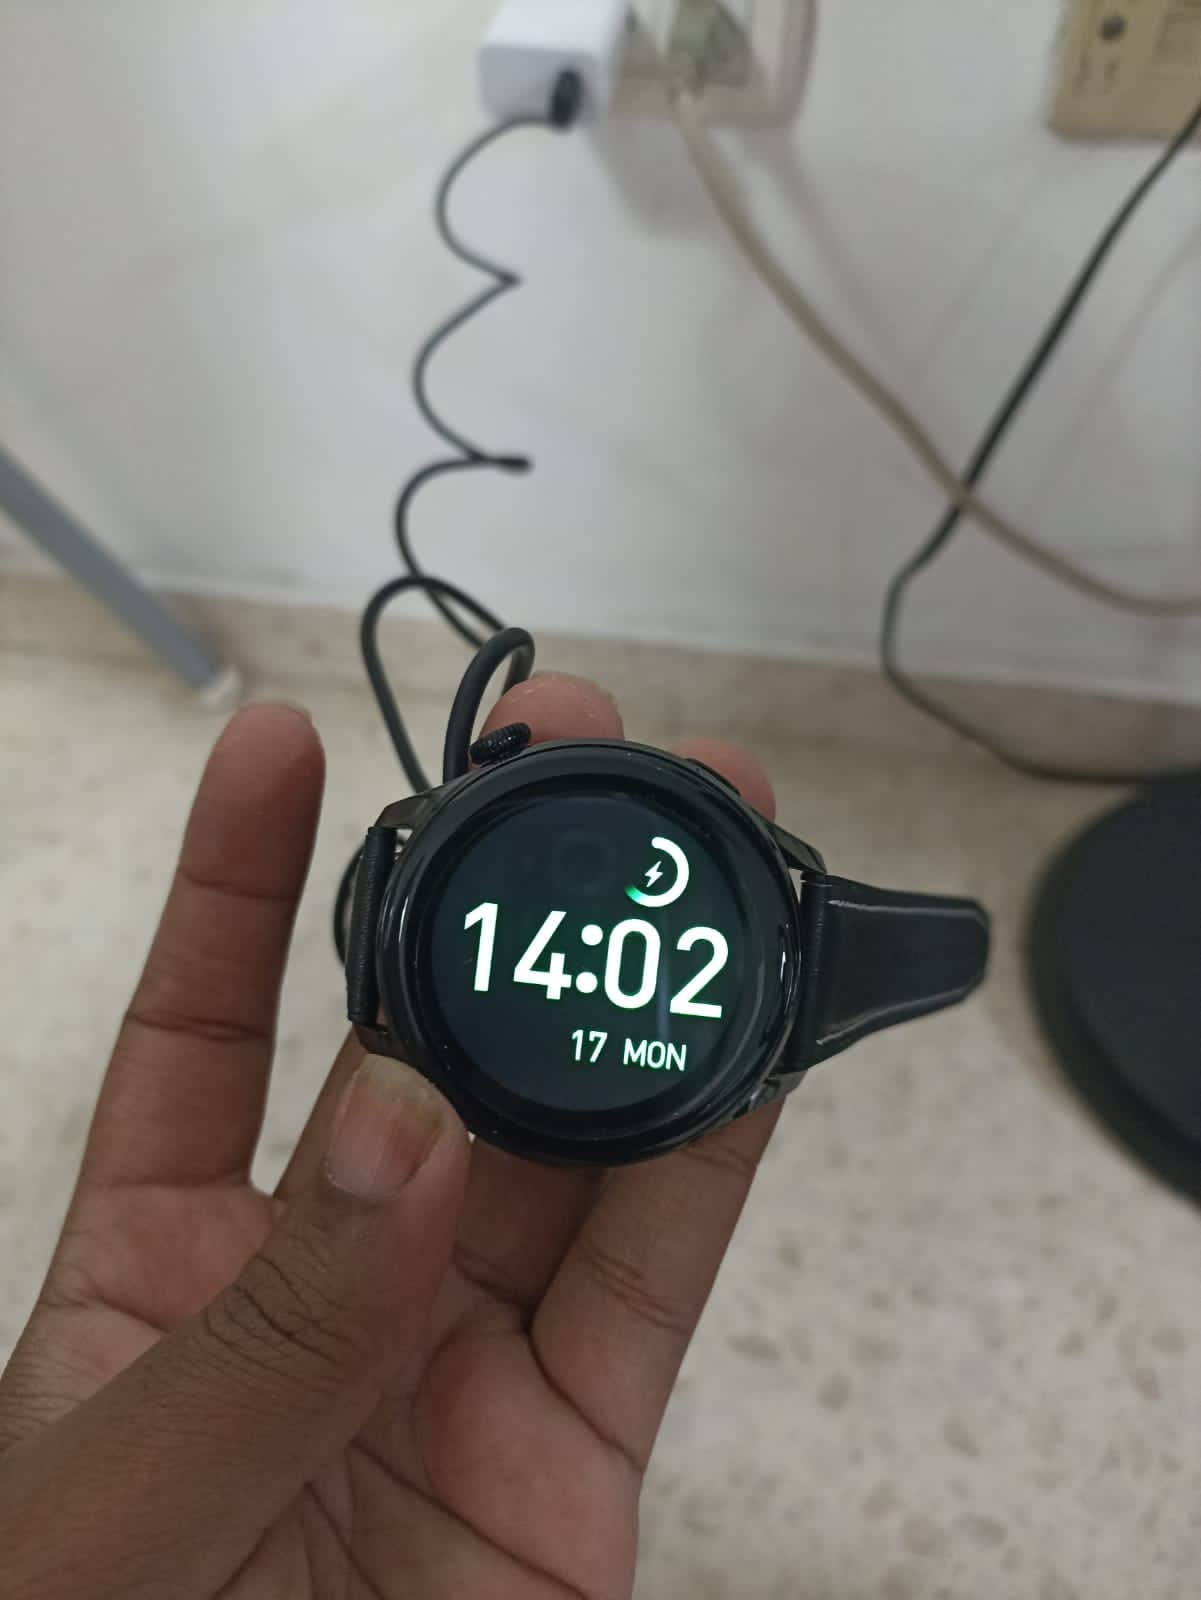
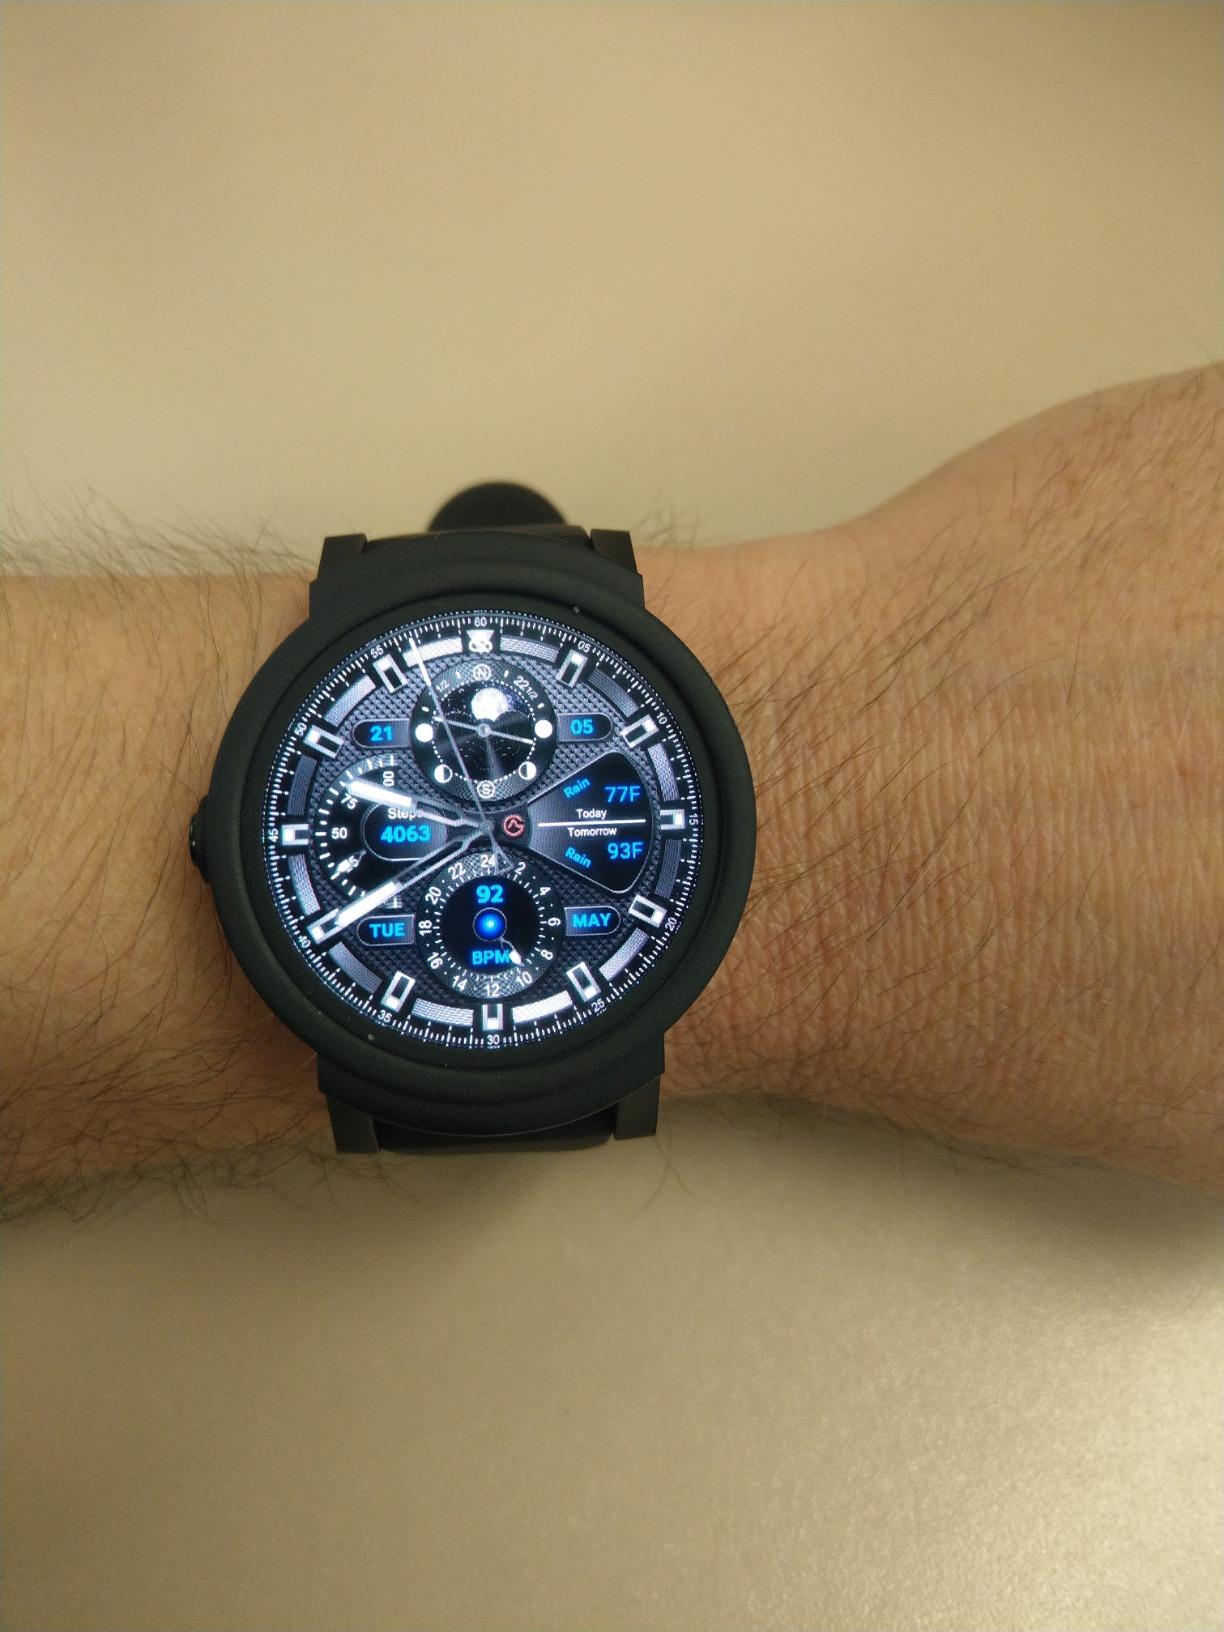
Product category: smartwatch
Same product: no